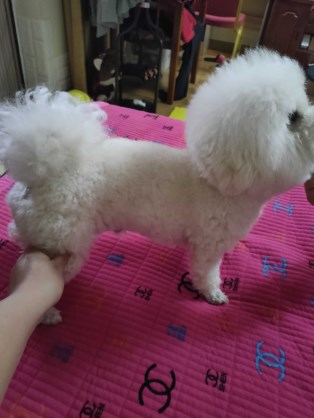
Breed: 3083-n000117-Bichon_Frise